The Carlu

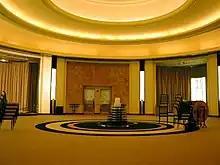
After restoration work was completed, the floor reopened as The Carlu event venue in 2003.

The Seventh Floor was eventually restored, after years of neglect, and was reopened in 2003 to much acclaim as "The Carlu" event venue. The restoration process began in 2001 with a $2,500,000 budget and no tenant. But later that year, new tenants Jeffry Roick and Mark Robert came into the picture with an increased budget. Scott Weir of ERA Architects and Hadi Khouzam of WZMH Architects led the restoration of the space.